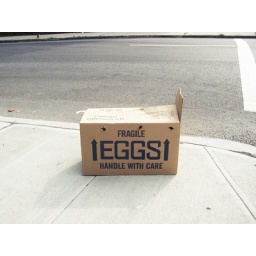
a &amp;quot;fragile&amp;quot; box for eggs on the street in Bed-Stuy.